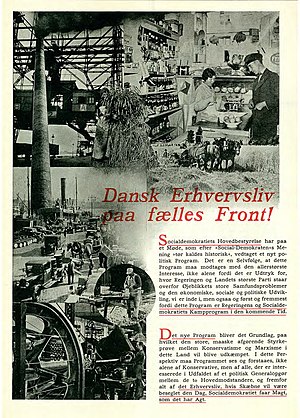
Det Konservative Folkeparti / Historie / Mellemkrigstiden / Samarbejde i 1920- og 1930-erne
De Konservatives valgmateriale fra 1935 opfordrede erhvervslivet til fælles front mod Socialdemokratiet
Det Konservative Folkeparti, KF, oftest blot de Konservative, er et konservativt politisk parti i Danmark. Partiet blev stiftet i 1915, men kan føre dets historie tilbage til etableringen af partiet Højre i 1848. De konservative havde deres storhedstid under 2. verdenskrig samt sidst i 1960'erne og endelig i 1980'erne, hvor partiet blev ledet af Poul Schlüter, partiets eneste statsminister. Ved et enkelt valg i 1980'erne, nemlig Europa-Parlamentsvalget 1984, formåede partiet endog at blive landets største parti. Politisk ligger partiet tæt på sine skandinaviske søsterpartier, det norske Høyre og det svenske Moderaterna, men har en mere traditionsbundet indstilling til institutioner som nationen, familien og kirken. Segmenter af partiet regnes som henholdsvis liberal-, social- og nationalkonservative.